Navaratri

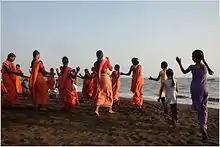
Garba dancing is a Navaratri tradition in Gujarat.

The festival and dramatic enactment of the story is organized by communities in hundreds of small villages and towns, attracting a mix of audiences from different social, gender. and economic backgrounds. In many parts, the audience and villagers join in and participate spontaneously, some helping the artists, others helping with stage set up, create make-up, effigies, and lights.